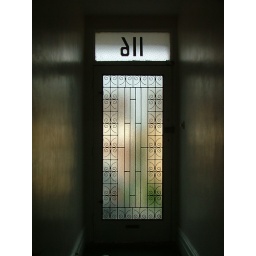
we will be replacing this door and the window above it